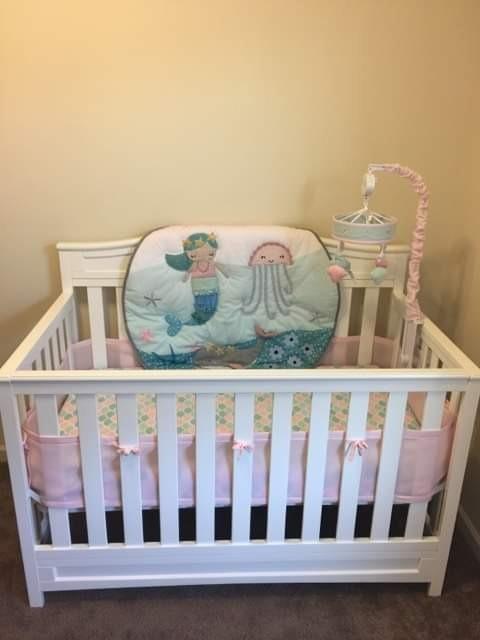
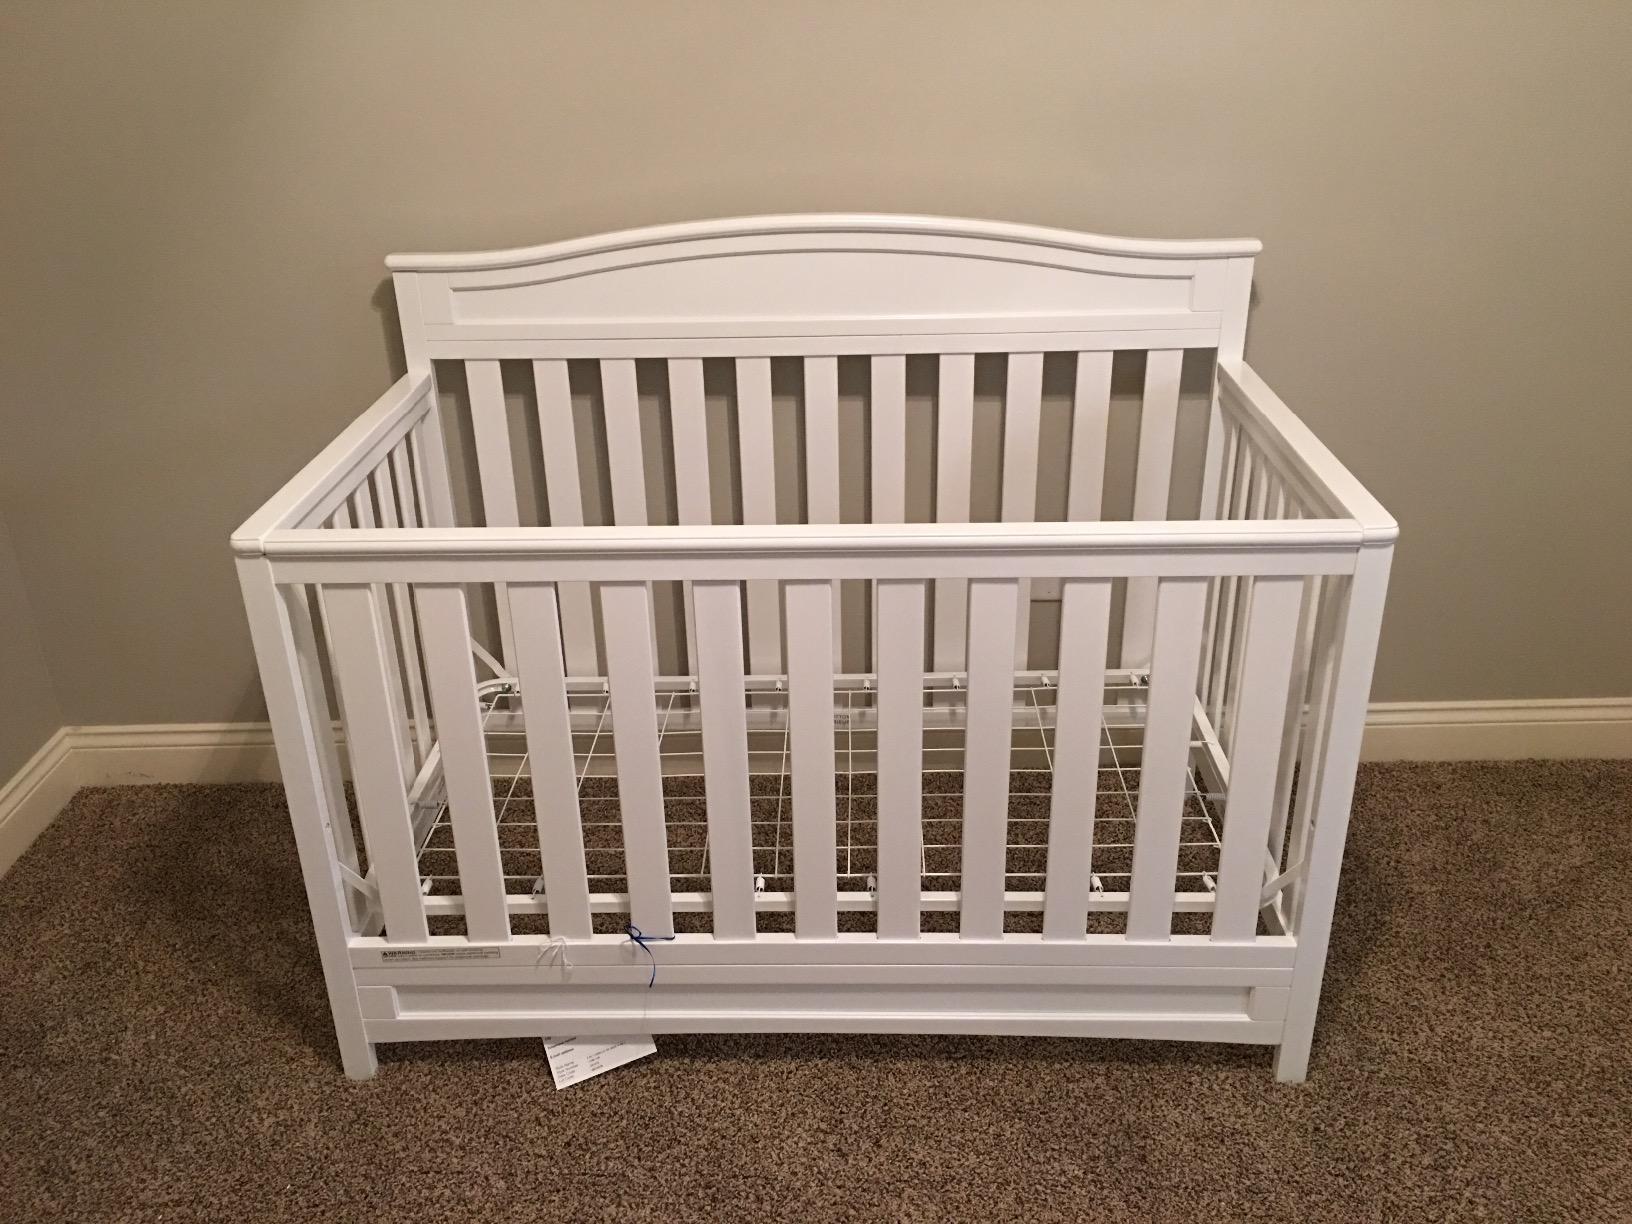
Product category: products_crib
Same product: yes